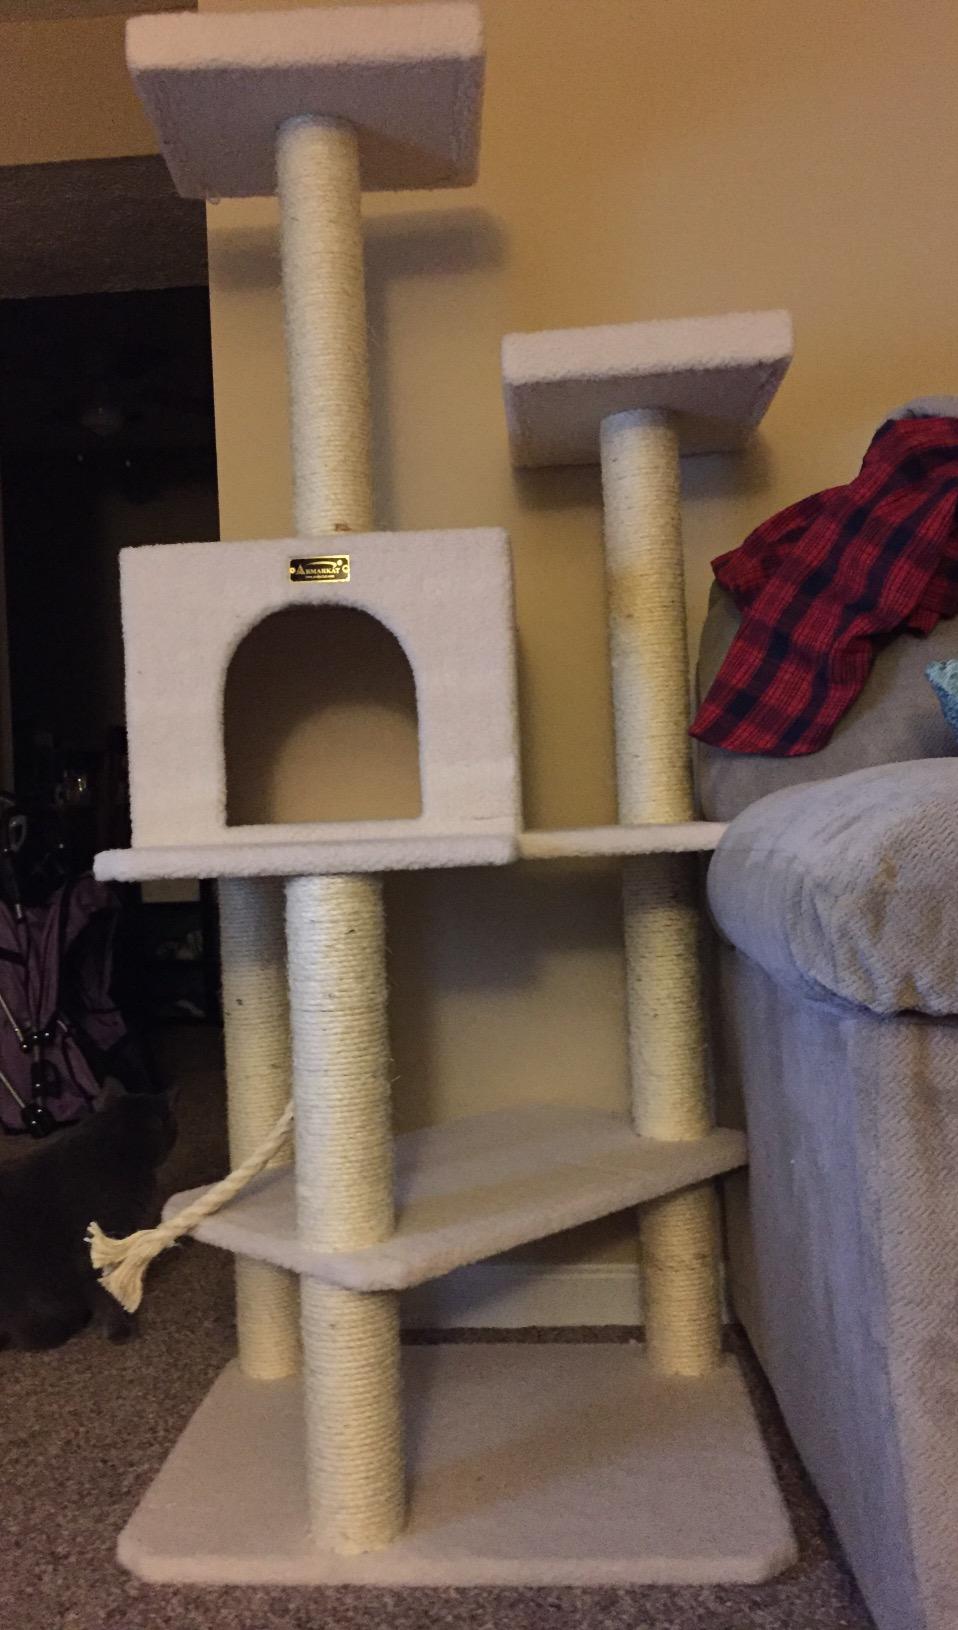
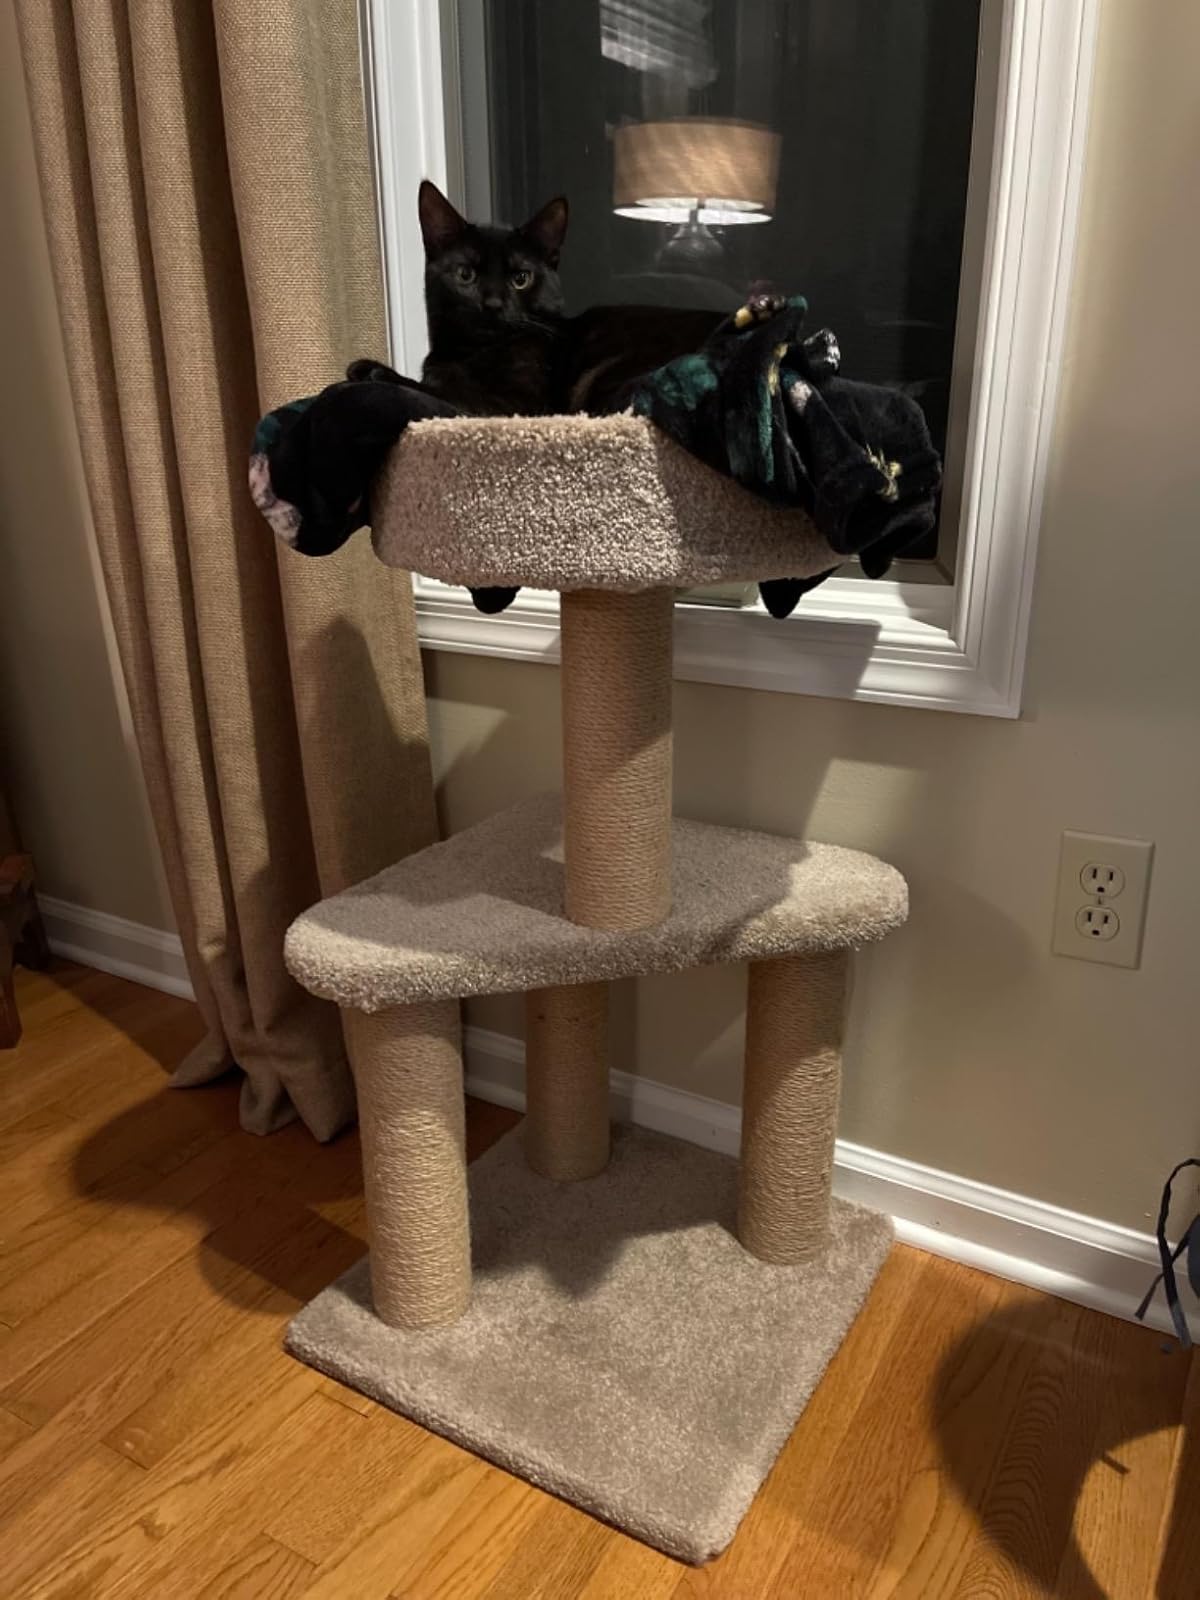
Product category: items_cat tree
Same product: no